Wamanrao Chatap

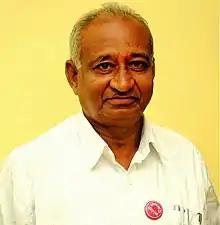
Wamanrao S. Chatap

Wamanrao Sadashivrao Chatap (born 13 May 1952) is the former president of "Shetkari Sanghatana" (farmers' Organisation). He was also President of the Swatantra Bharat Paksha representing Maharashtra in the Maharashtra Legislative Assembly, the lower house. He was MLA for three times, and was awarded "Best Performer in assembly" twice. He practised as a lawyer in Chandrapur district court from 1976 to 1980.